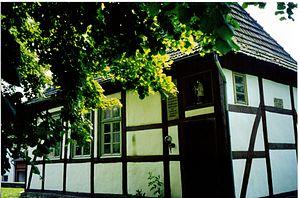
Melchior Ludolf Herold est un prêtre et compositeur de chants religieux allemand.